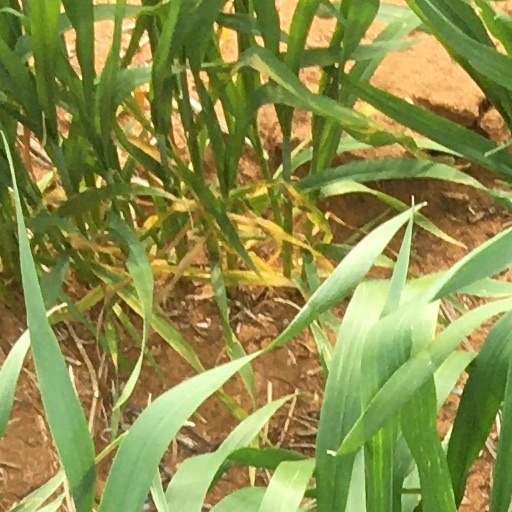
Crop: wheat